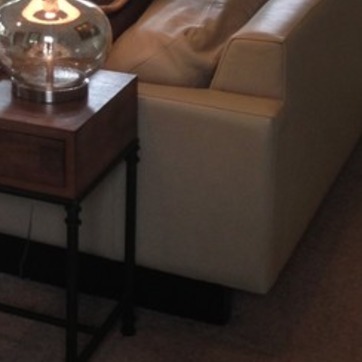
Material: leather